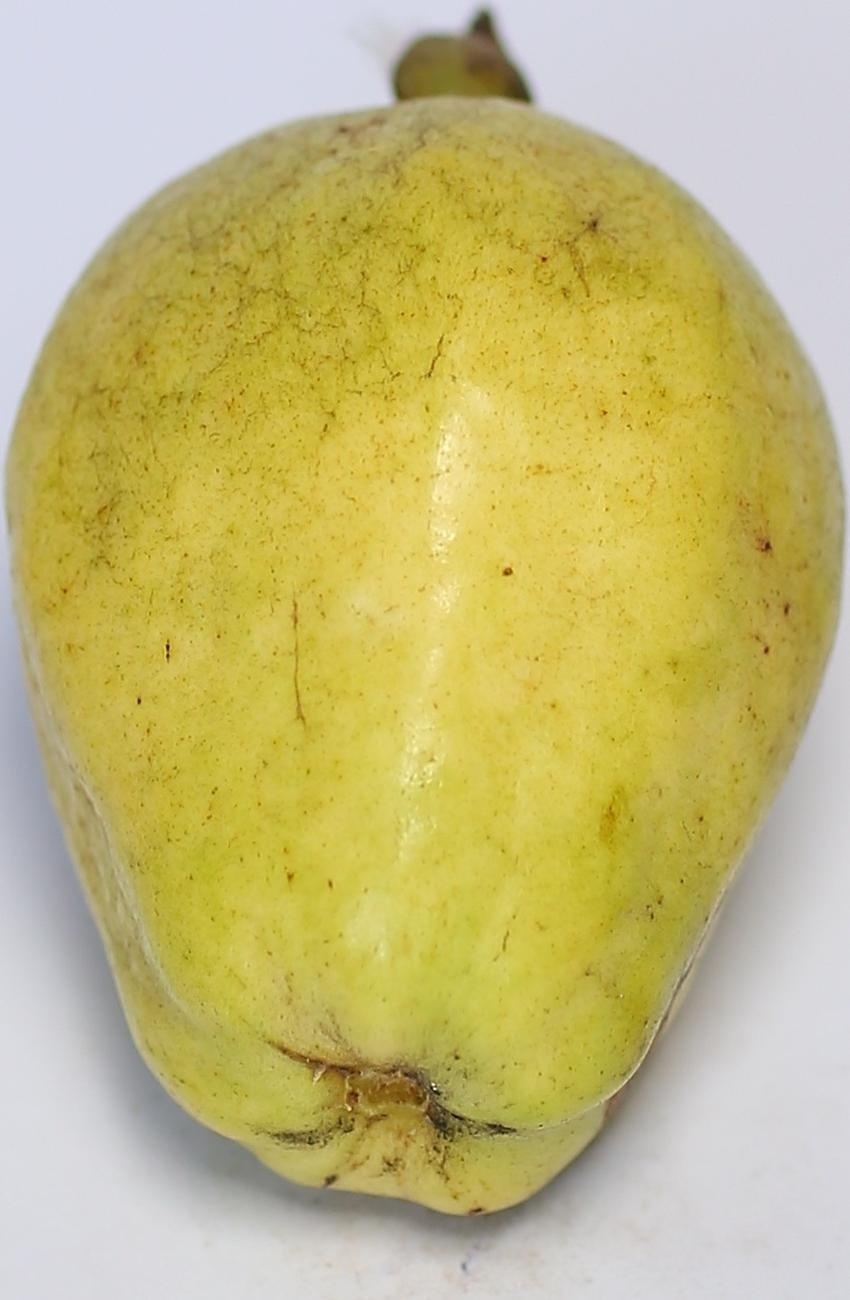
Maturity: mature-green
Variety: thadhrami